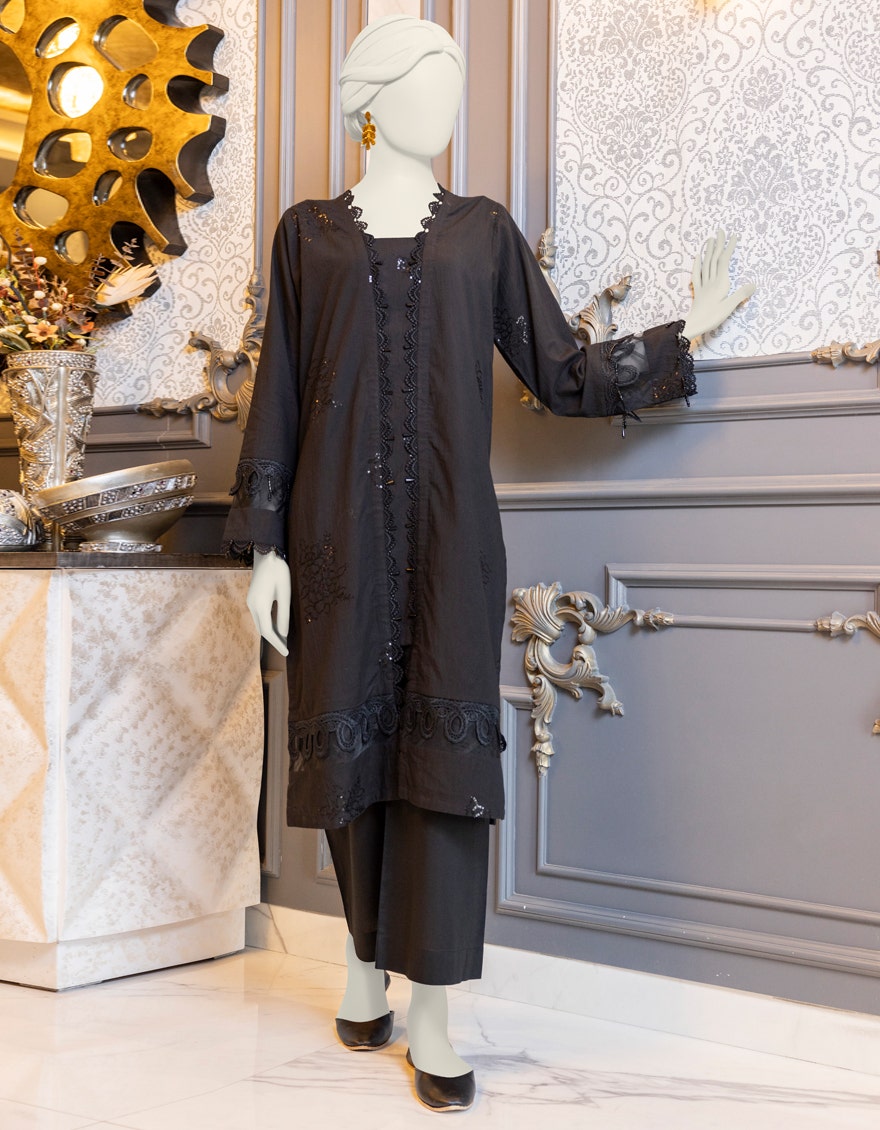
black embroidered tunic with matching pants